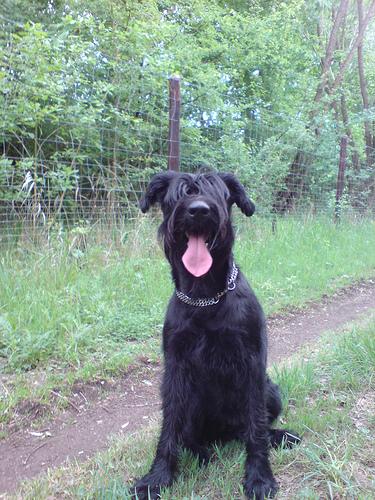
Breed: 232-n000089-giant_schnauzer